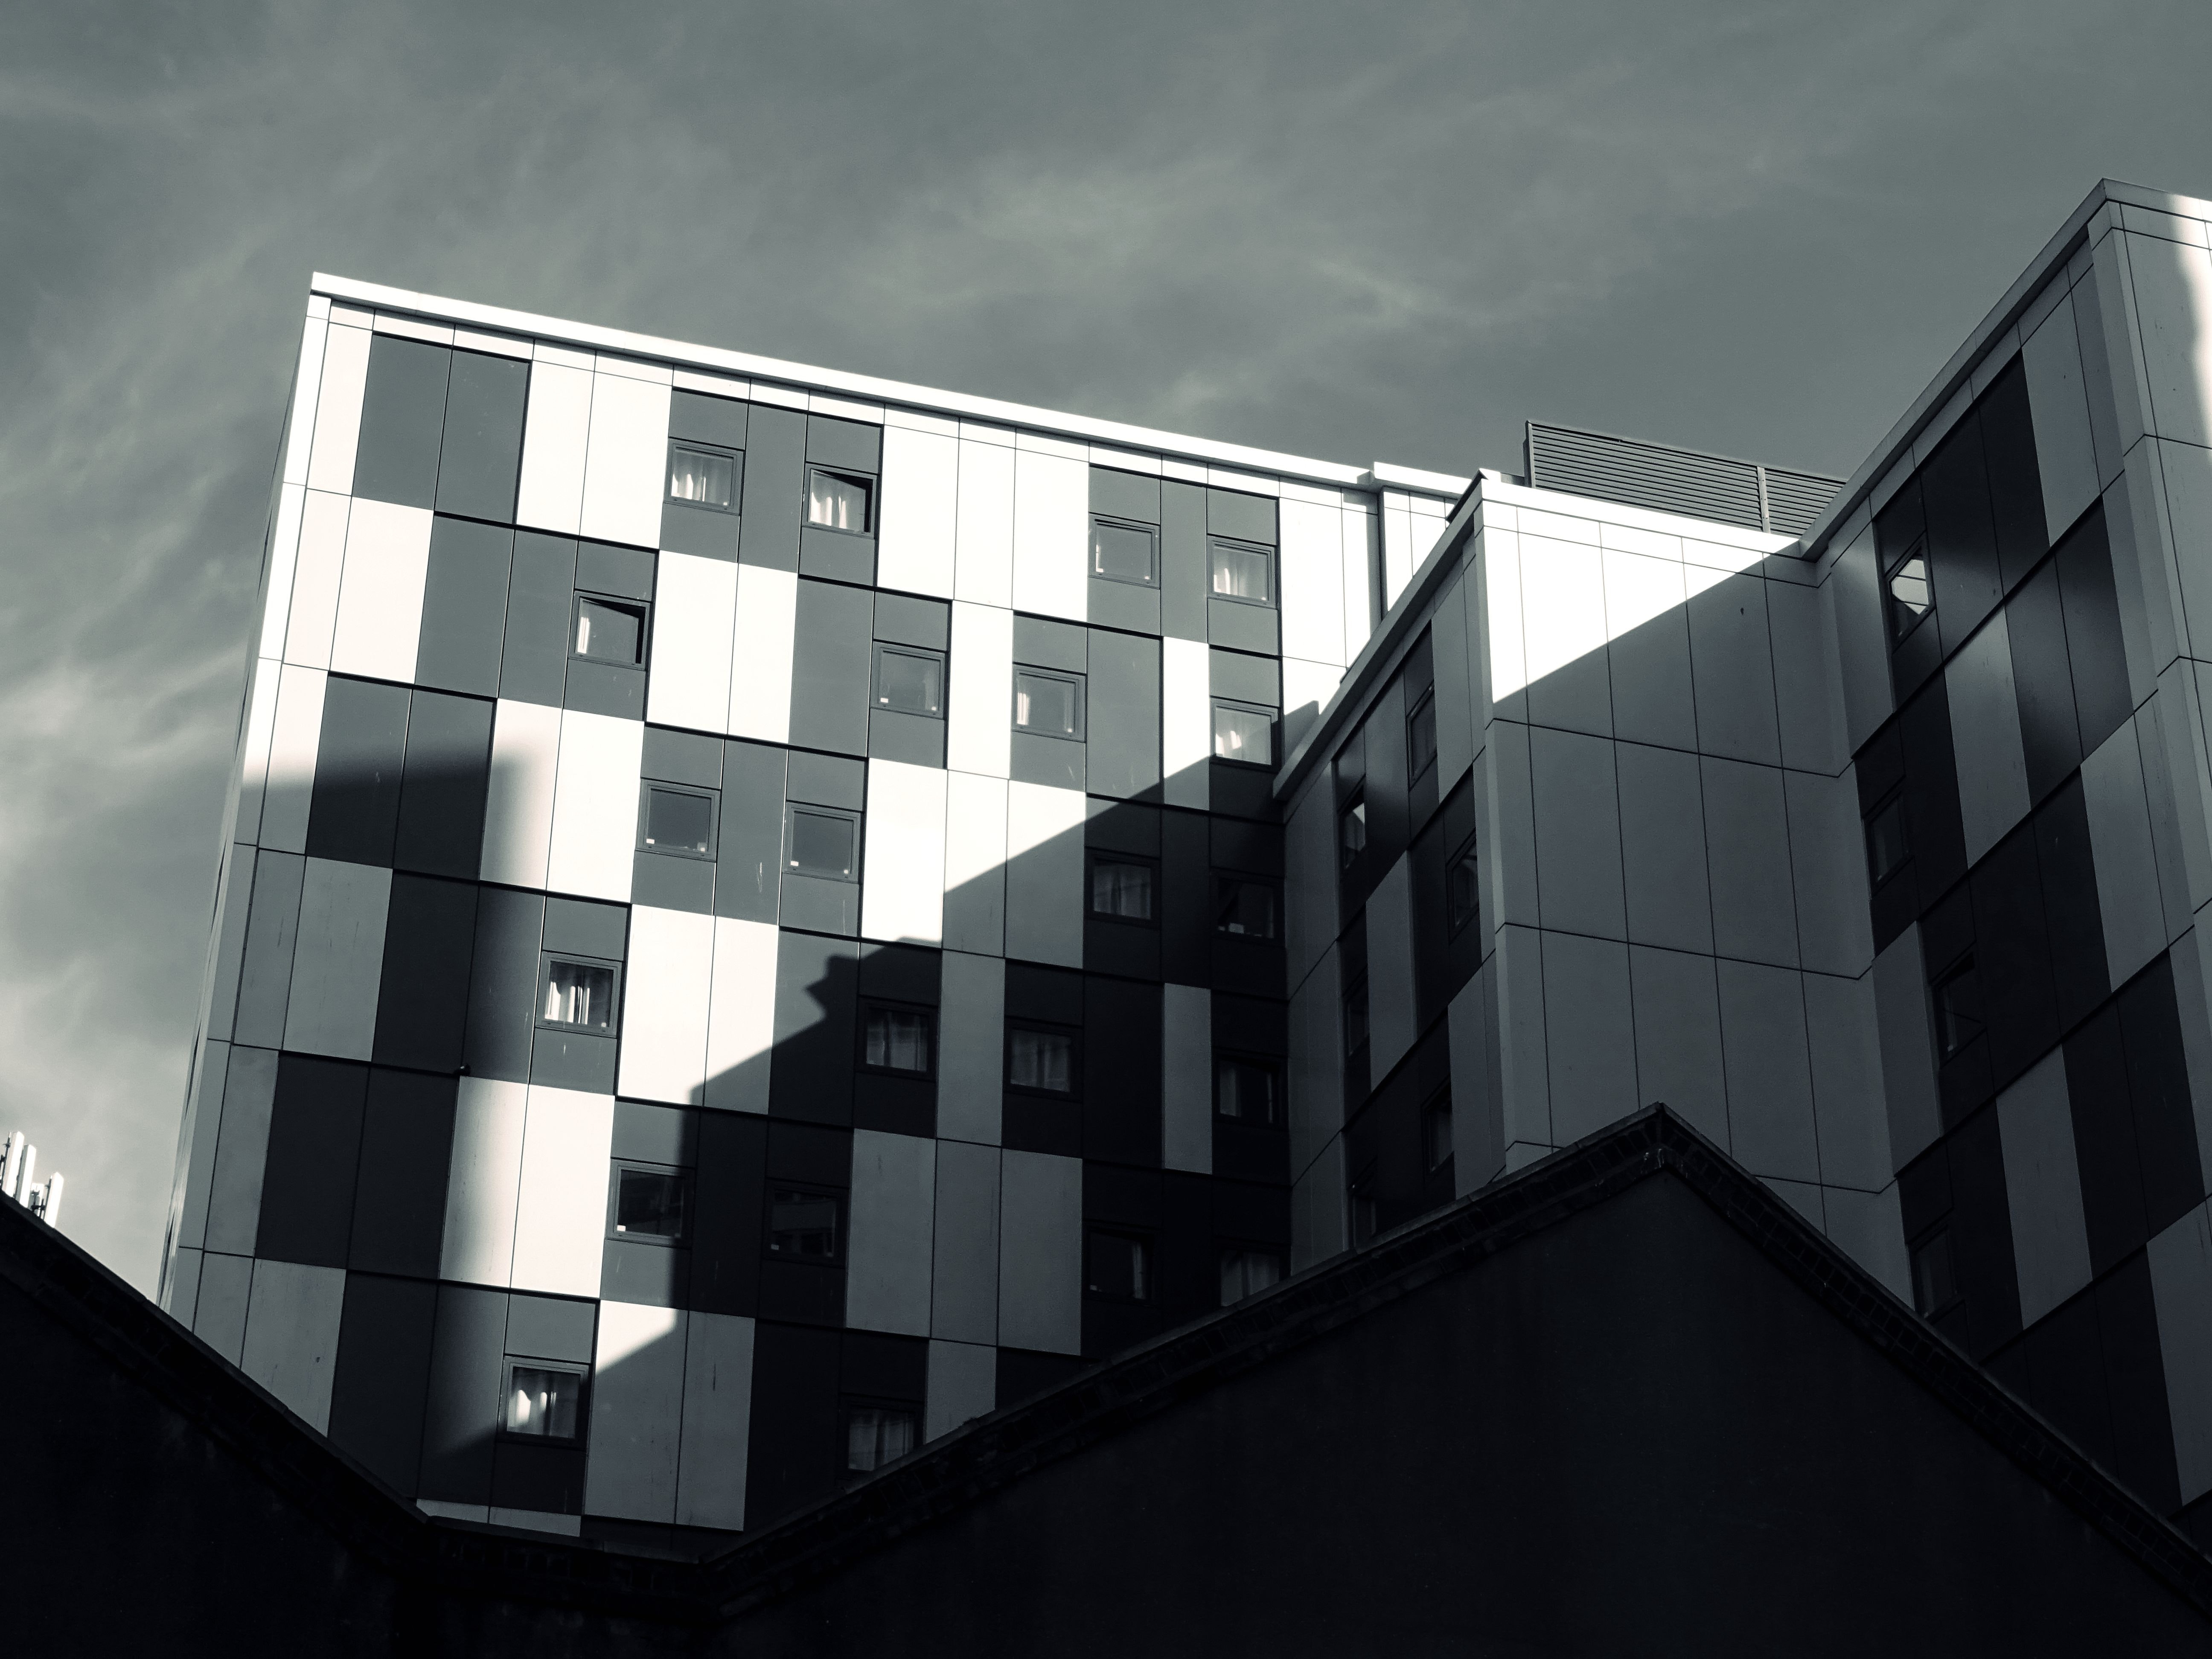
white, black, architecture, black and white, sky, daytime, light, monochrome, line, monochrome photography, building, urban area, reflection, facade, cloud, symmetry, design, house, rectangle, metropolitan area, photography, shadow, glass, window, apartment, pattern, daylighting, residential area, style, space, city, tower block, parallel, metropolis, Tints and shades, square